Saguaro National Park

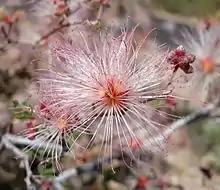
Fairy duster, a low flowering shrub native to the park

According to the A. W. Kuchler U.S. Potential natural vegetation Types, Saguaro National Park encompasses four classifications; a Parkinsonia/Cactus ("43") vegetation type with a Deserts and xeric shrublands (8) vegetation form, a Creosote bush scrub/Ragweed ("42") vegetation type with a Deserts and xeric shrublands ("8") vegetation form, a Bouteloua/Pleuraphis mutica Steppe ("58") vegetation type with a Desert Steppe ("14") vegetation form, and an Oak/Juniper Woodland ("31") vegetation type with a Great Basin montane forests/Southwest Forest (4) vegetation form.